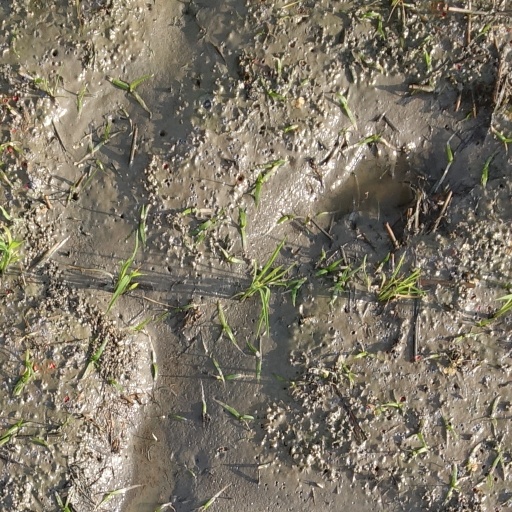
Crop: rice